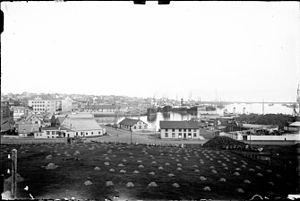
Reykjavik / Historie / Mellemkrigstiden
Reykjavík i sommeren 1930. Parti fra havnen.
Reykjavík er hovedstaden og den største by i Island. Byen dækker et areal på 274 km² på halvøen Reykjanesskagi på Islands sydvestlige side.